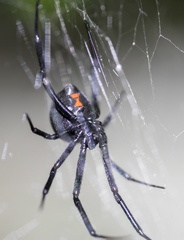
Species: Lactrodectus_hesperus